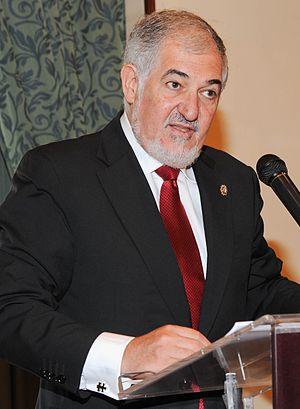
Cándido Conde-Pumpido Tourón, né le 22 septembre 1949 à La Corogne, est un magistrat espagnol.